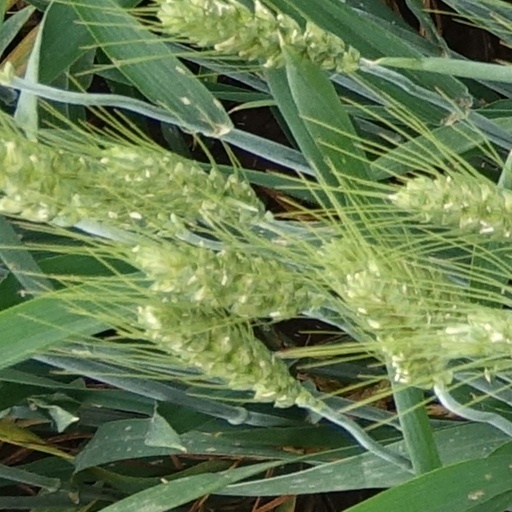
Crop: wheat